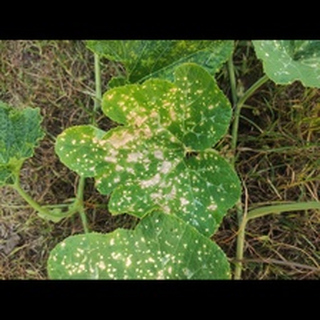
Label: pumpkin_powdery_mildew